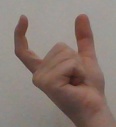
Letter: nun